Transformasi Nasional 2050

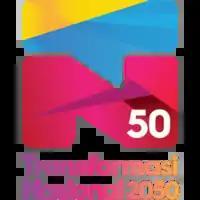
Transformasi Nasional 2050 logo.

Transformasi Nasional 2050 (TN50, National Transformation 2050); was an initiative of national development that spans 30 years, from 2020 to 2050. It was launched by the 6th Prime Minister of Malaysia, Najib Razak. The initiative was planned to be driven by clear goals and targets for the span of 30 years, which were to be developed through a consultative process in the preparatory phase from 2017 to 2019.